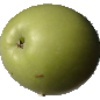
Label: apple_granny_smith